Paul Biensfeldt

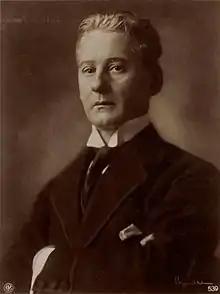
Biensfeldt, ca. 1928

Paul Biensfeldt (4 March 1869 – 2 April 1933) was a German-Jewish stage and film actor.